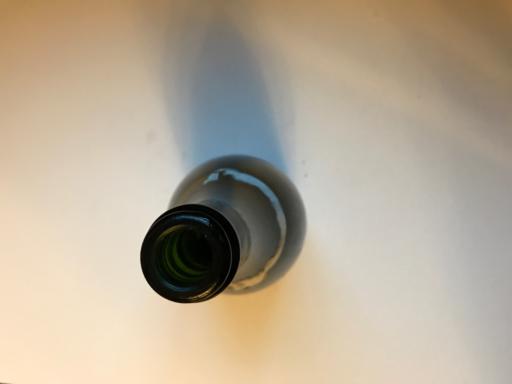
Label: glass